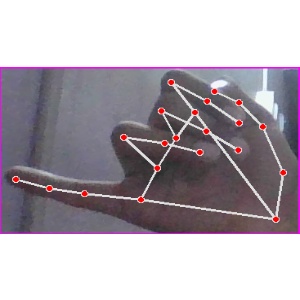
अक्षर: च